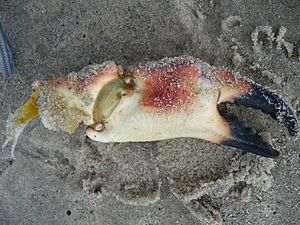
Une pince est un dispositif mécanique ou biologique ayant pour fonction de pincer quelque chose, c'est-à-dire serrer pour saisir, couper ou déformer.